WGCI-FM

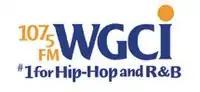
Previous logo used until September 2014

In February 1975, Globetrotter Communications Inc. purchased 107.5 FM and its sister station 1390 AM for $3,550,000. WVON's programming moved to 1390, ending the simulcast. The station's call sign was changed to WGCI later that year, and it would air a disco-oriented format. The station was branded "Studio 107".